History of Sindh

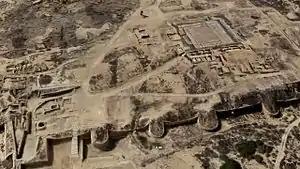

The Indo Scythians ruled Sindh with its capital at Minnagara. It was located on the Indus river, north of the coastal city of Barbaricum, or along the Narmada river, upstream of Barygaza. There were two cities named Minnagara, one on Indus River delta near Karachi and the other at Narmada River delta near modern Bharuch. The Ptolemy world map, as well as the Periplus of the Erythraean Sea mention prominently, the country of Scythia on the Indus Valley, as well as Roman Tabula Peutingeriana. The Periplus states that Minnagara was the capital of Scythia, and that Parthian Princes from within it were fighting for its control during the 1st century CE.